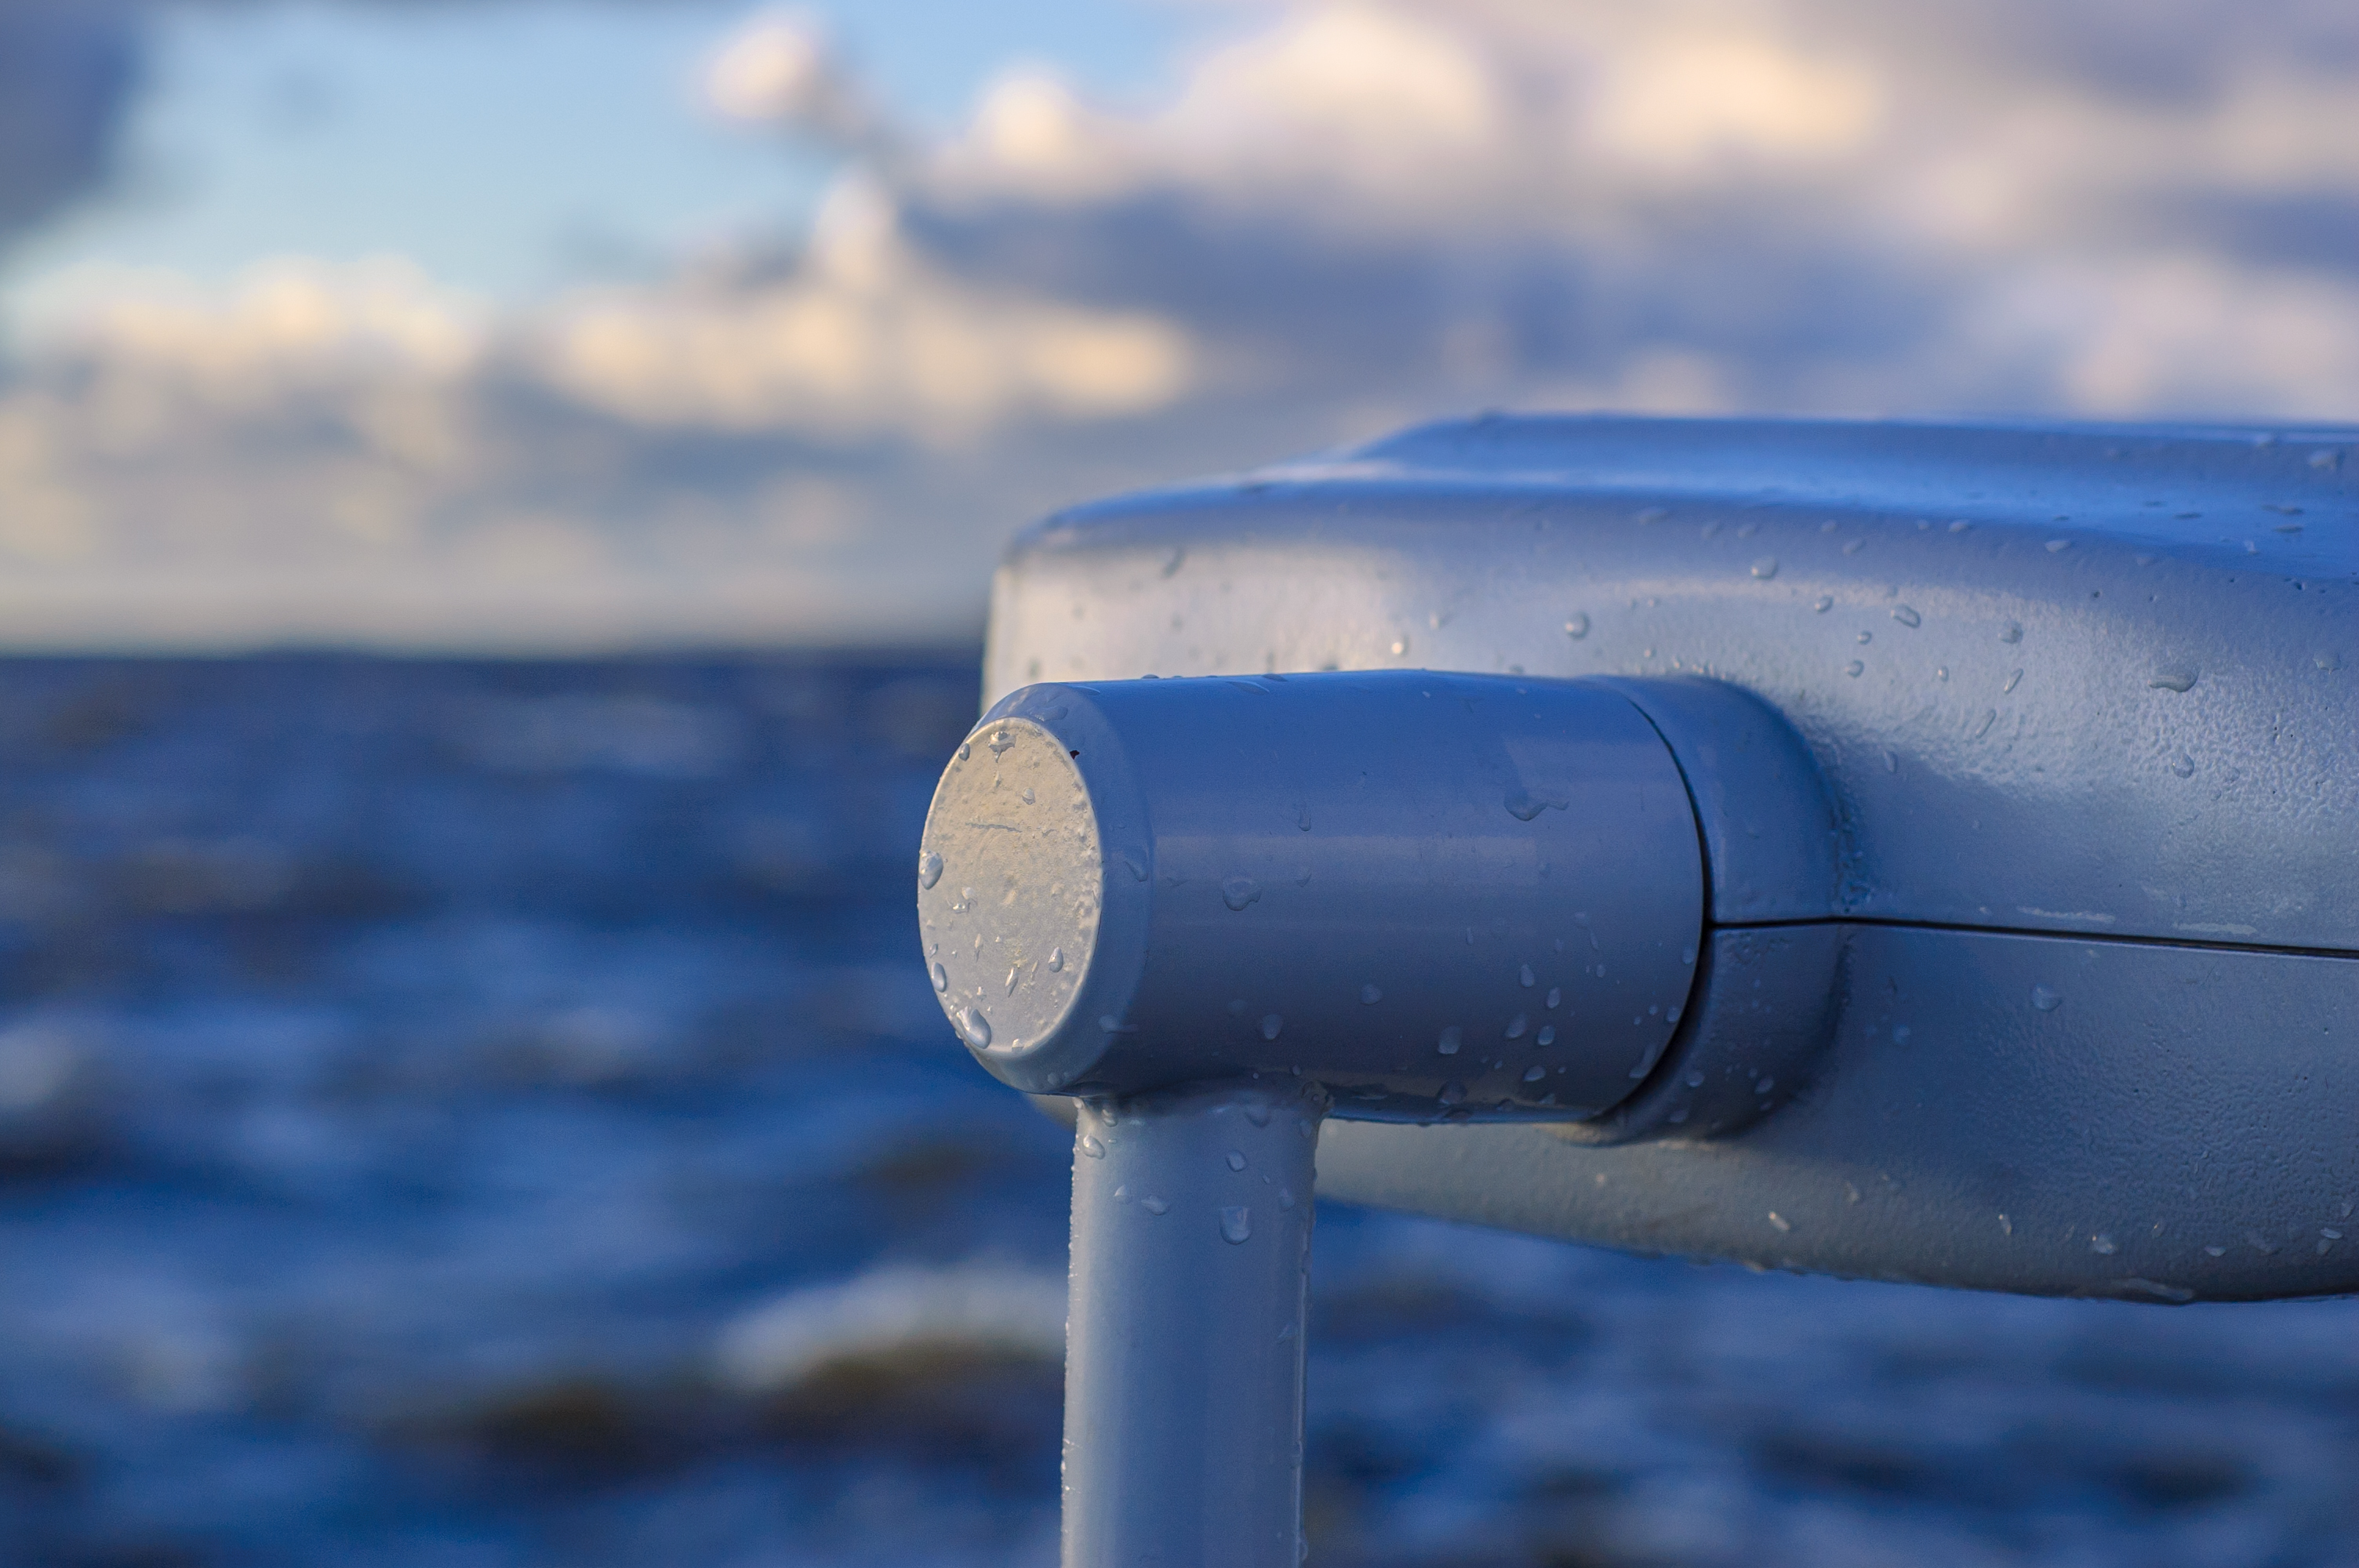
images, water, cloud, sky, blue, liquid, fluid, gas, lake, wind, horizon, cylinder, electric blue, cumulus, pipe, public utility, wind wave, plumbing, ocean, winter, machine, wave, landscape, metal, sound, freezing, steel